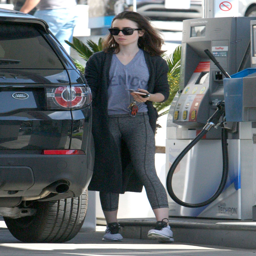
actor at a gas station